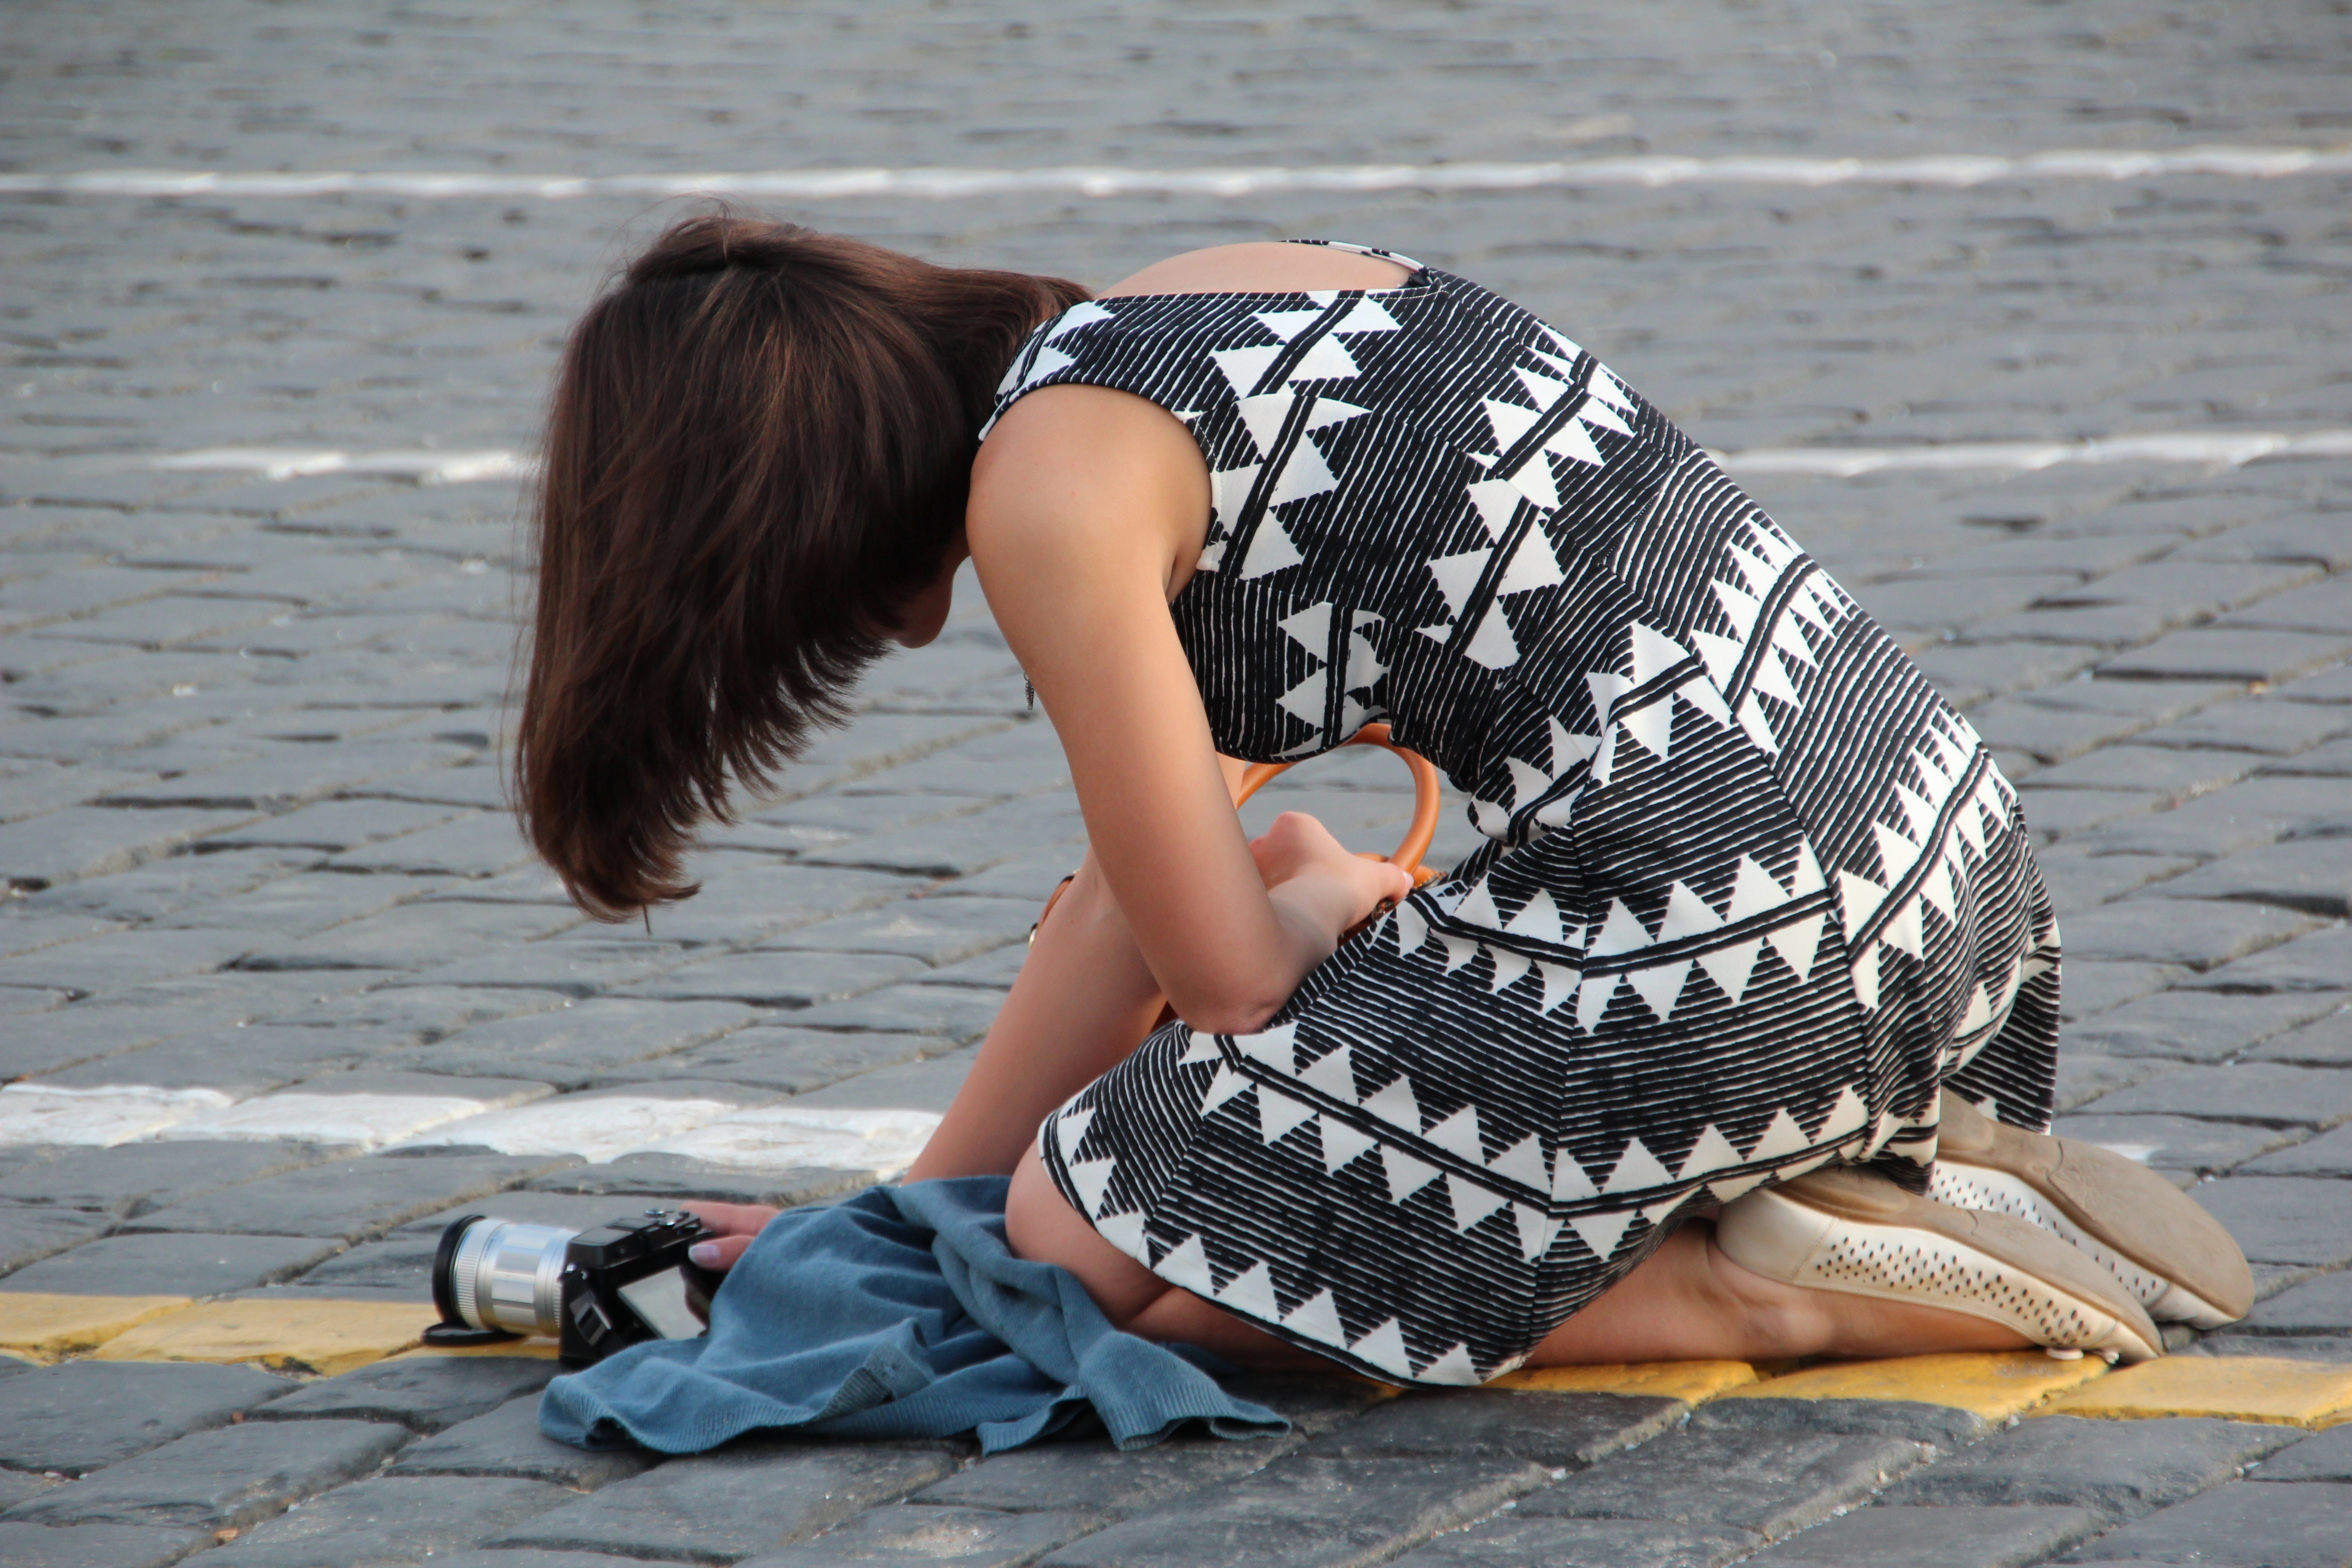
person, girl, woman, camera, photography, photographer, leg, model, spring, fashion, lady, swimwear, recording, dress, photograph, beauty, low angle shot, abdomen, photo shoot, human positions